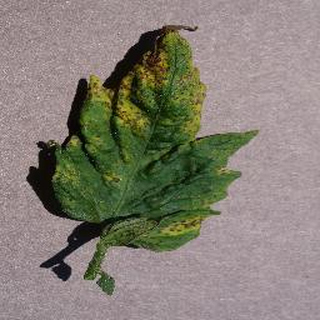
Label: tomato_septoria_leaf_spot